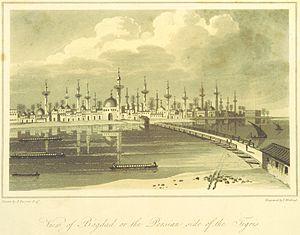
L'eyalet ou pachalik de Bagdad est une province de l'Empire ottoman, en Mésopotamie, créée au XVIᵉ siècle lors de la conquête du pays par Soliman le Magnifique. Sa capitale était Bagdad. La réforme administrative de 1864, qui transforme les eyalets en vilayets, en fait le vilayet de Bagdad.